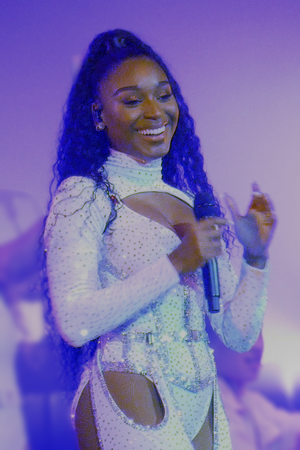
Normani Kordei Hamilton, connue sous le nom de Normani, est une chanteuse et danseuse américaine, mieux connue en tant que membre du girl group Fifth Harmony, formé lors de la saison 2 de The X Factor aux États-Unis en 2012. En 2017, elle a participé à la saison 24 de Dancing with the Stars. Son premier single en tant qu'artiste solo, le duo Love Lies avec le chanteur Khalid, a été enregistré pour la bande originale du film Love, Simon. Il a été numéro 9 dans le US Billboard Hot 100. Elle travaille actuellement sur son premier album solo.
Sweetener World Tour est la troisième tournée internationale de concerts de la chanteuse américaine Ariana Grande. Cette tournée a été lancée à l'appui de ses quatrième et cinquième albums studio, Sweetener en 2018 et Thank U, Next en 2019. Composée de 101 concerts, la tournée a visité l'Europe et l'Amérique du Nord. La tournée a été officiellement annoncée le 25 octobre 2018 et était dirigée par Live Nation Entertainment. Elle a débuté le 18 mars 2019 à Albany, aux États-Unis, traversera tout le pays ainsi que le Canada. Elle continue cette série de concerts en Europe où elle fait deux dates en France, le 27 août et le 28 août à l’AccorHotels Arena à Paris. La tournée s’achève le 22 décembre 2019 au Forum de Los Angeles.